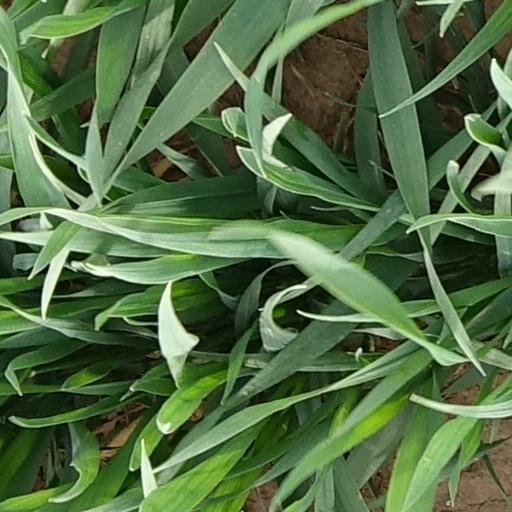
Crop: wheat